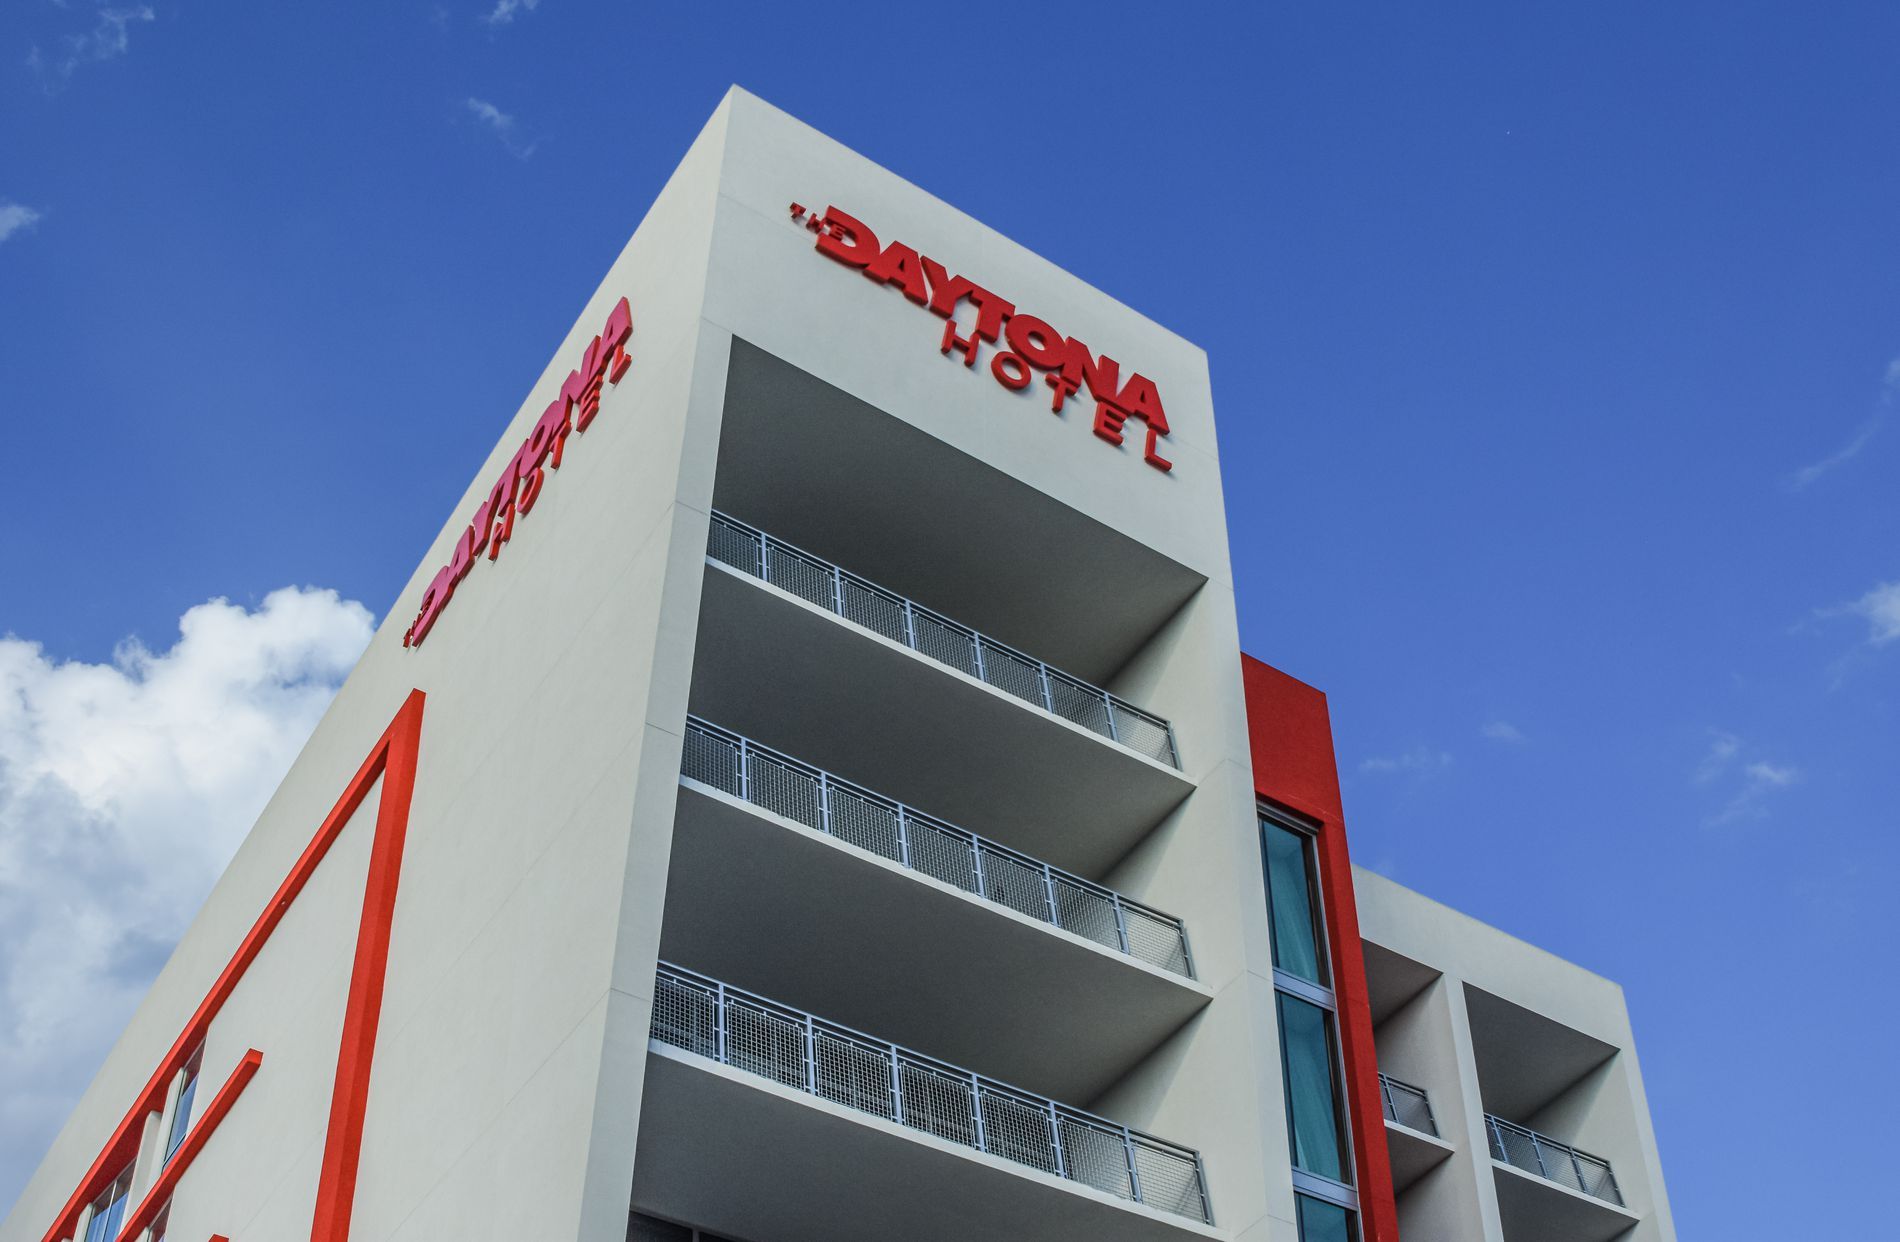
The Daytona Hotel
An image of the front face of a hotel called The Daytona. The building is high. The colors of the building are white and red. The hotel has glass windows and the logo embossed on the front wall.
A photograph taken from a low angle for  a hotel called The Daytona. The building is high. The colors of the building are white and red. The hotel has glass windows and the logo embossed on the front wall.
Labels: City, Architecture, Building, Condo, Housing, Urban, Office Building, Hotel, High Rise, Apartment Building, Logo, Motel, Hospital, Sky, Windows
Camera: NIKON CORPORATION NIKON D7200
Lens: TAMRON SP 24-70mm F2.8 Di VC USD A007N, Tamron SP 24-70mm f/2.8 Di VC USD (A007)
Aperture: F5.6
Exposure: 1/2500 sec
ISO: 500
Focal length: 24.0 mm